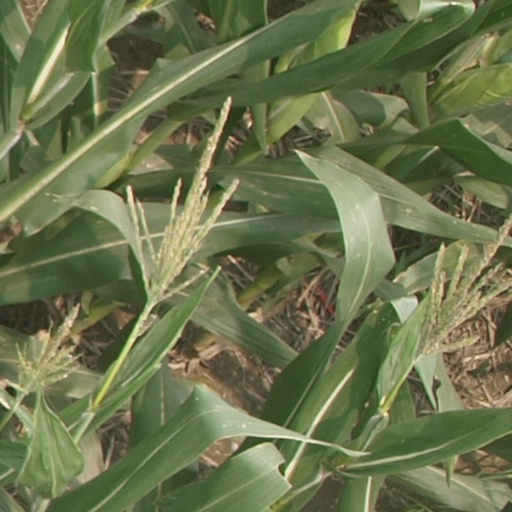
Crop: maize; corn